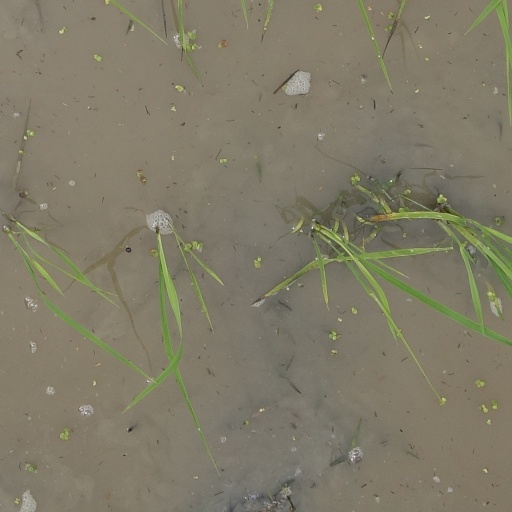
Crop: rice